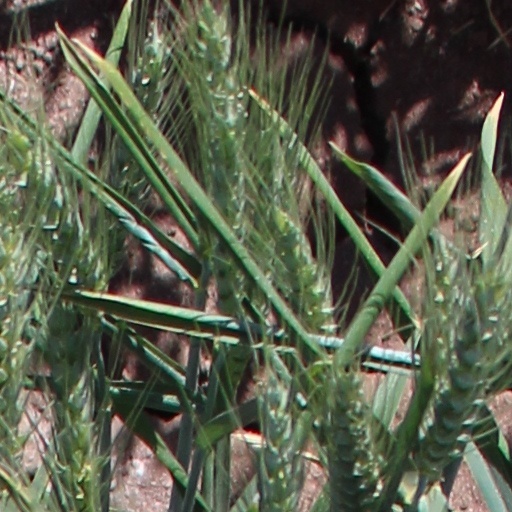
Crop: wheat